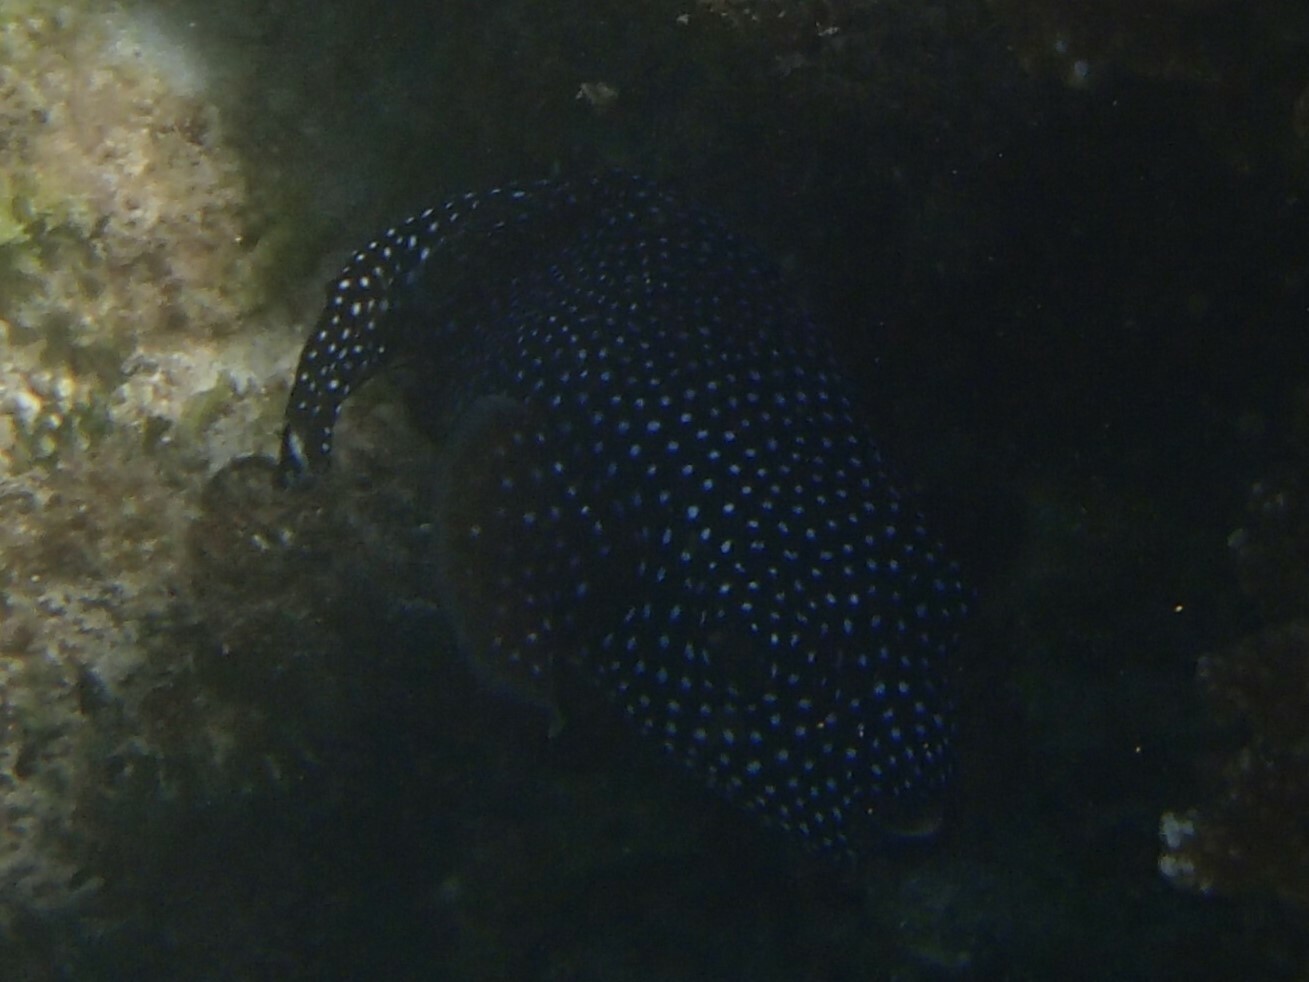
Arothron meleagris (Guineafowl Puffer)